Question: When was the photo taken?
Tambaya: Yaushe aka ɗauka hoton?
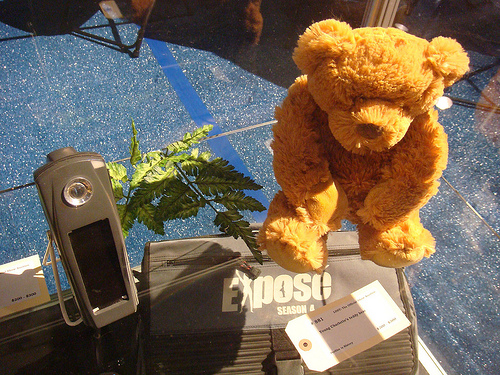
Answer: Daytime.
Amsa: Da rana.